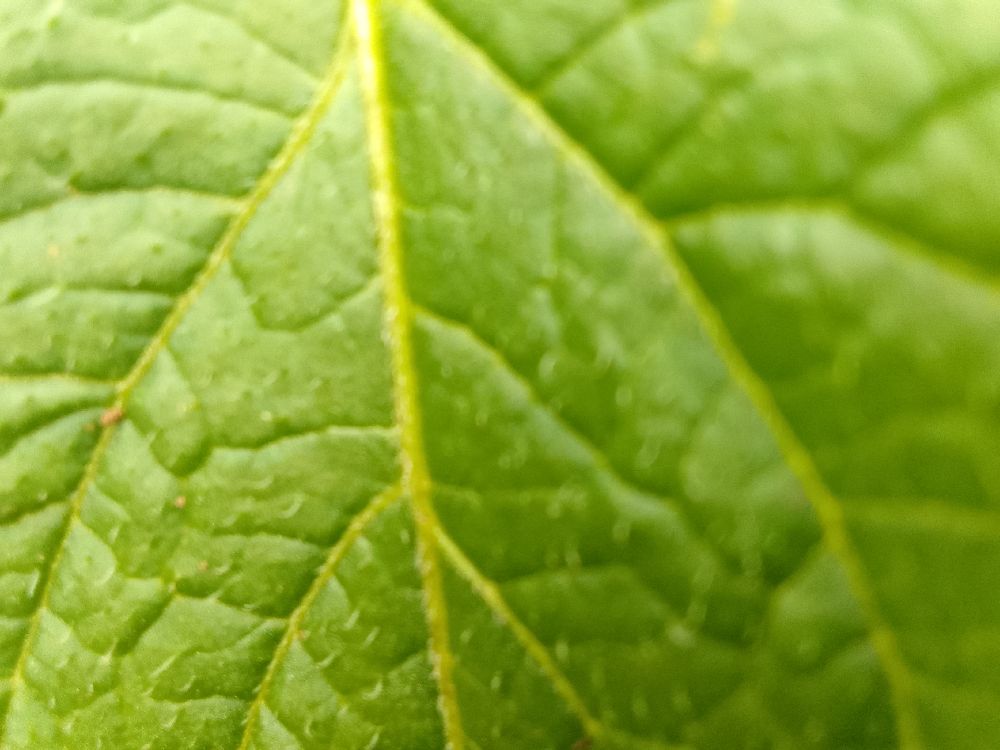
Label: Healthy